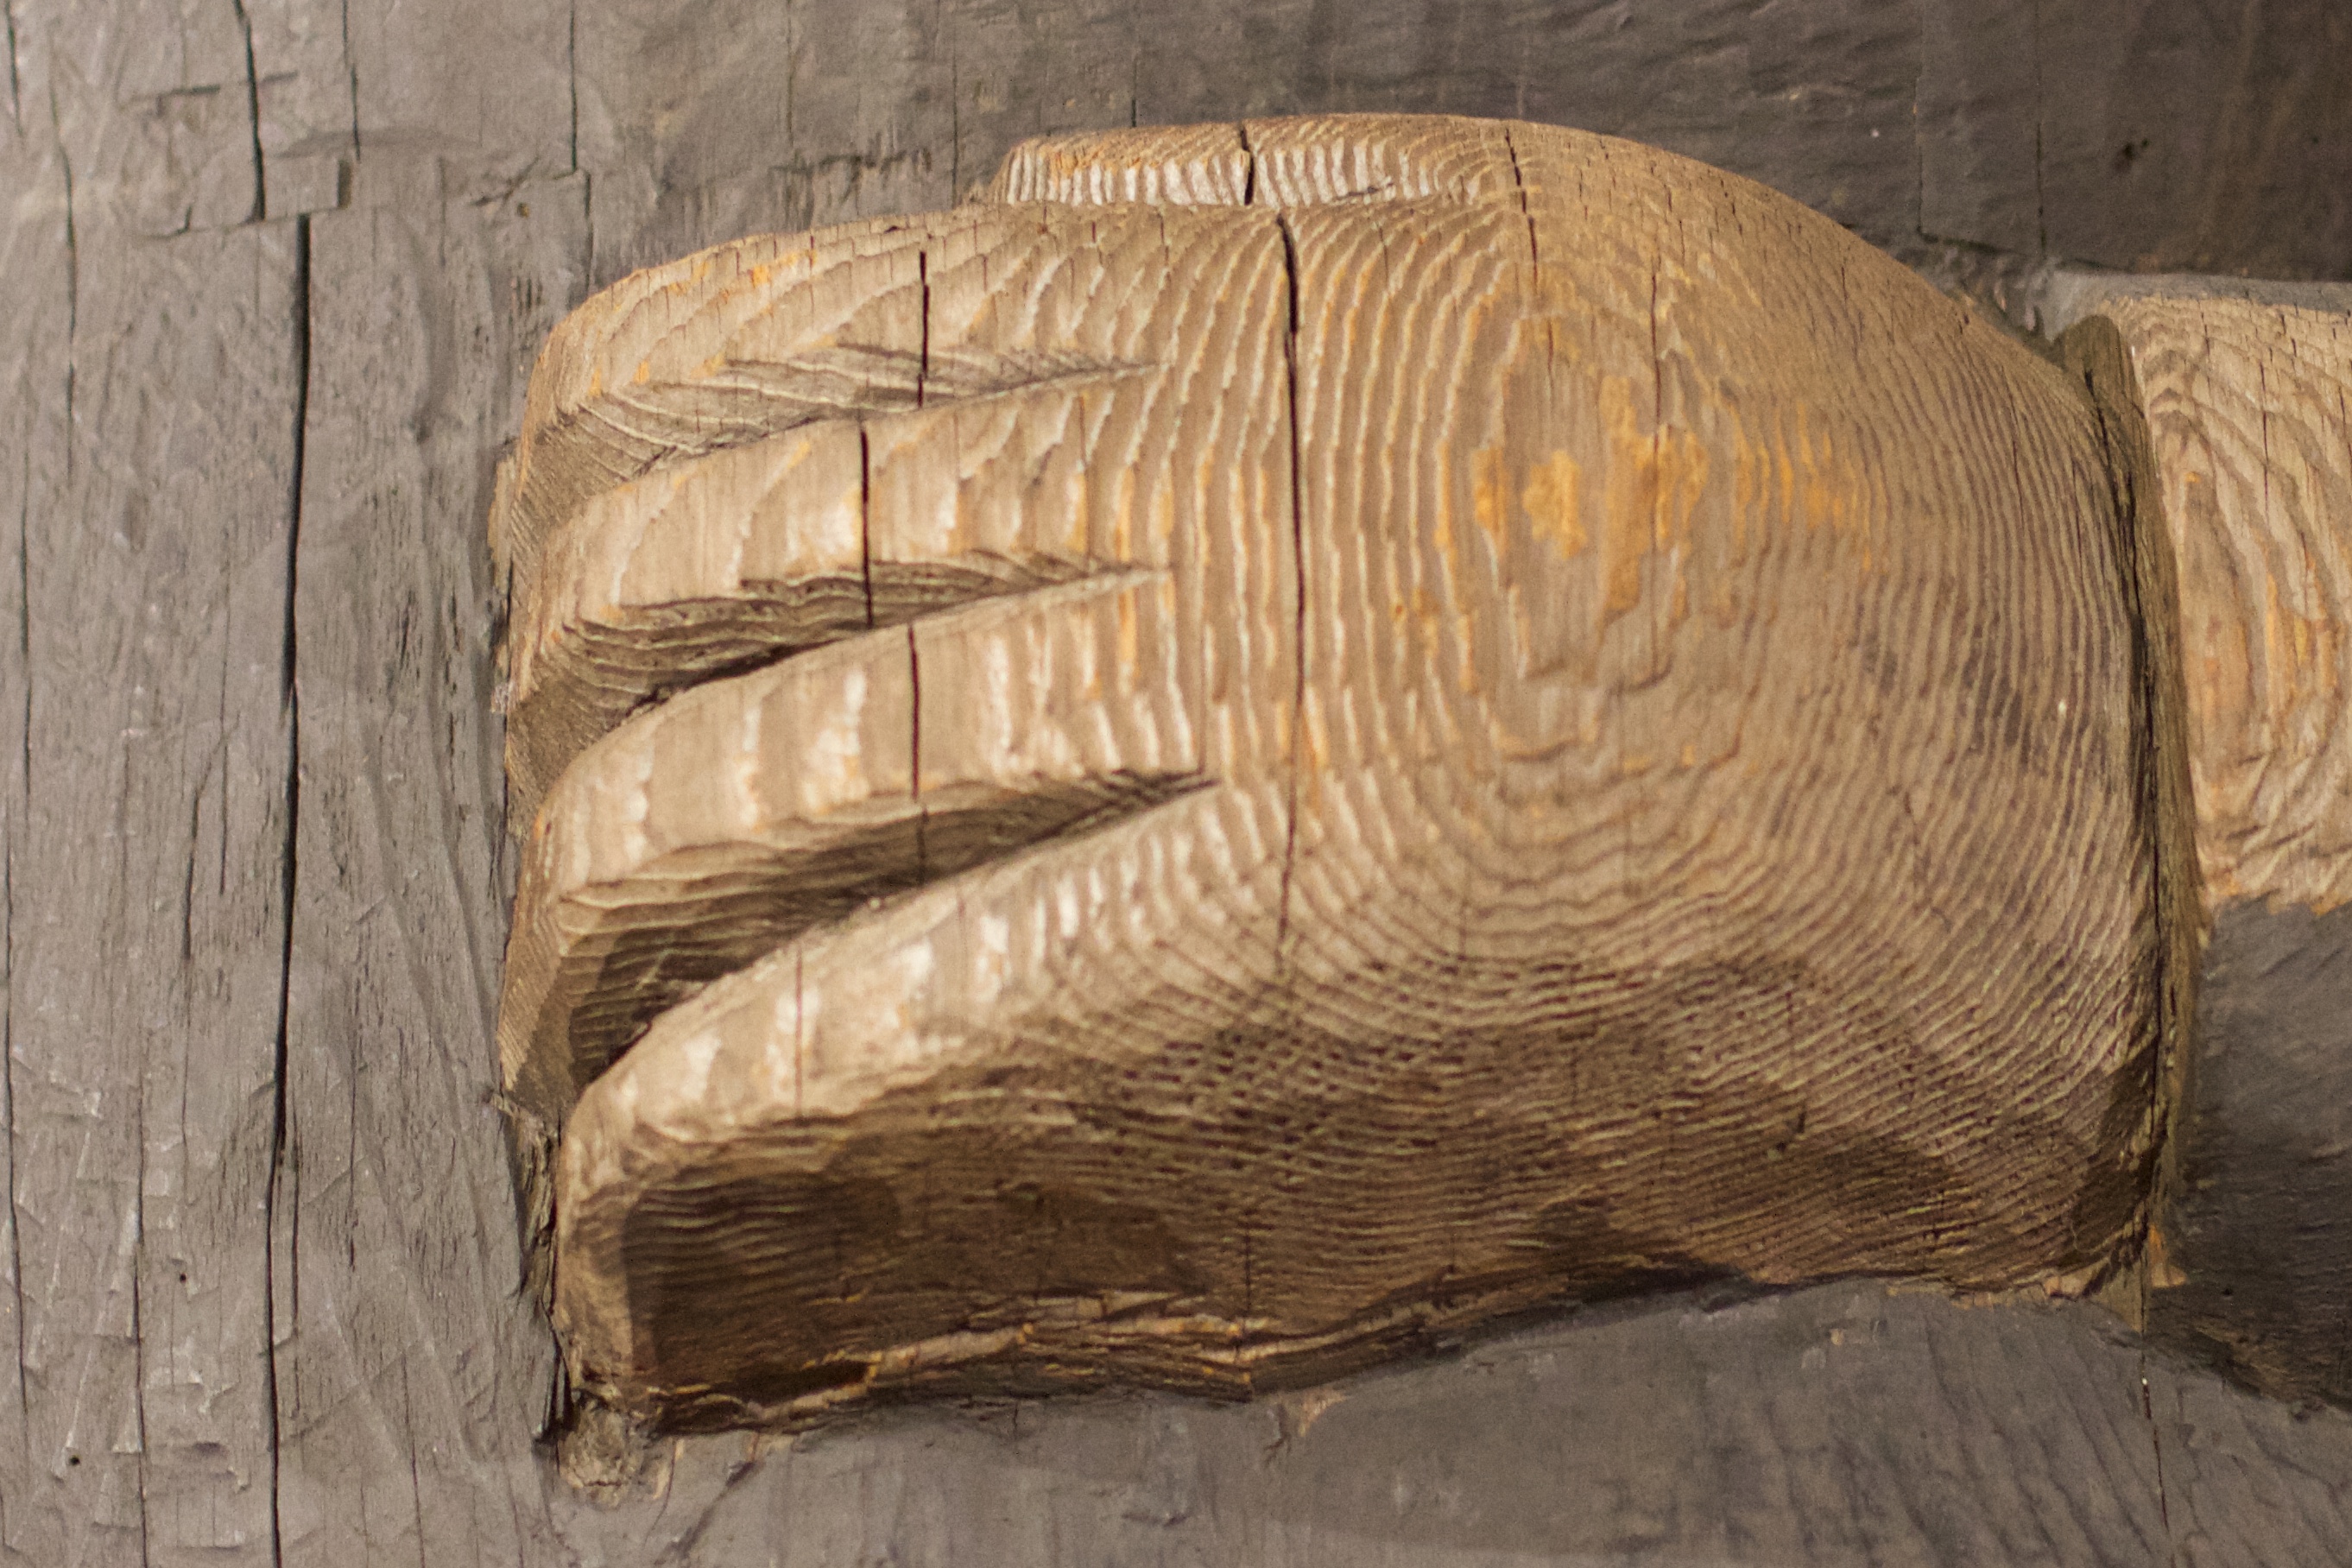
wood, horn, sculpture, carving, man made object